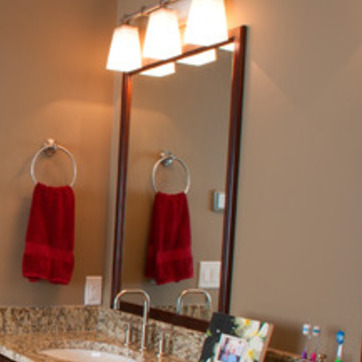
Material: mirror